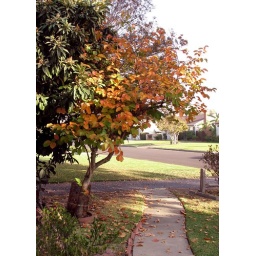
The persimmon tree at home is always colorful in the fall.